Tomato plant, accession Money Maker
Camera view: bottom (45 deg); turntable rotation: 60 degrees
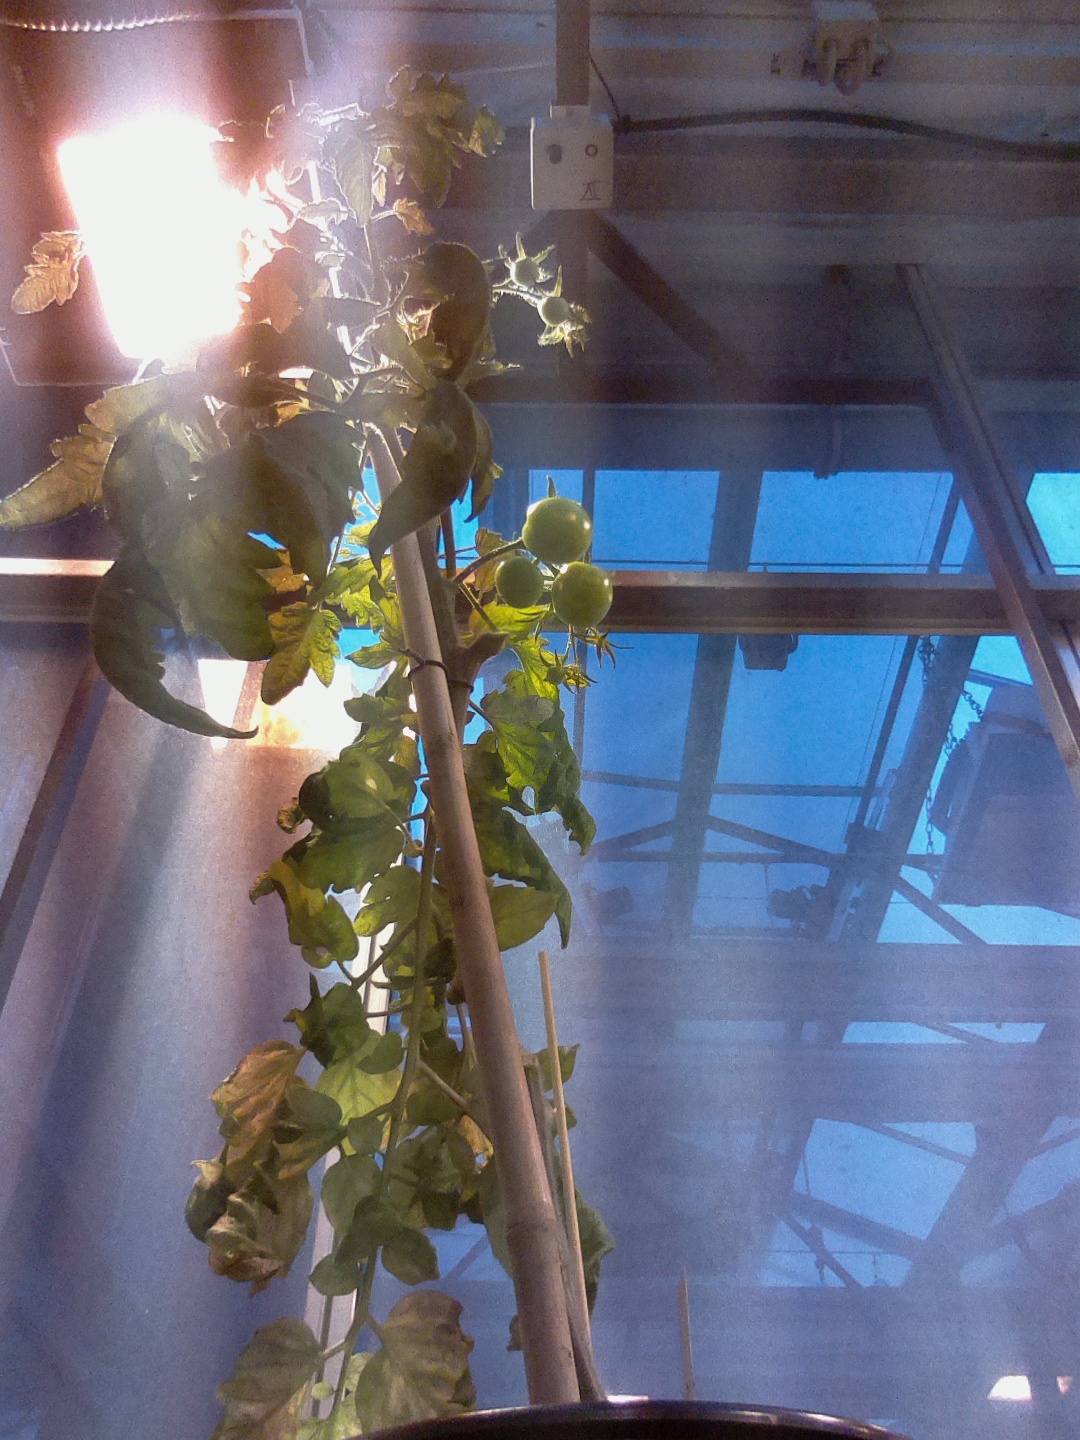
BBCH growth stage 77: 70%-80% of final fruit size